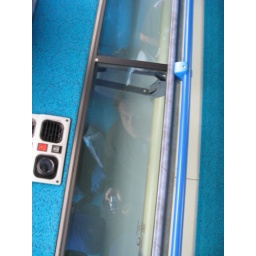
clear luggage shelf in bus - innovation!